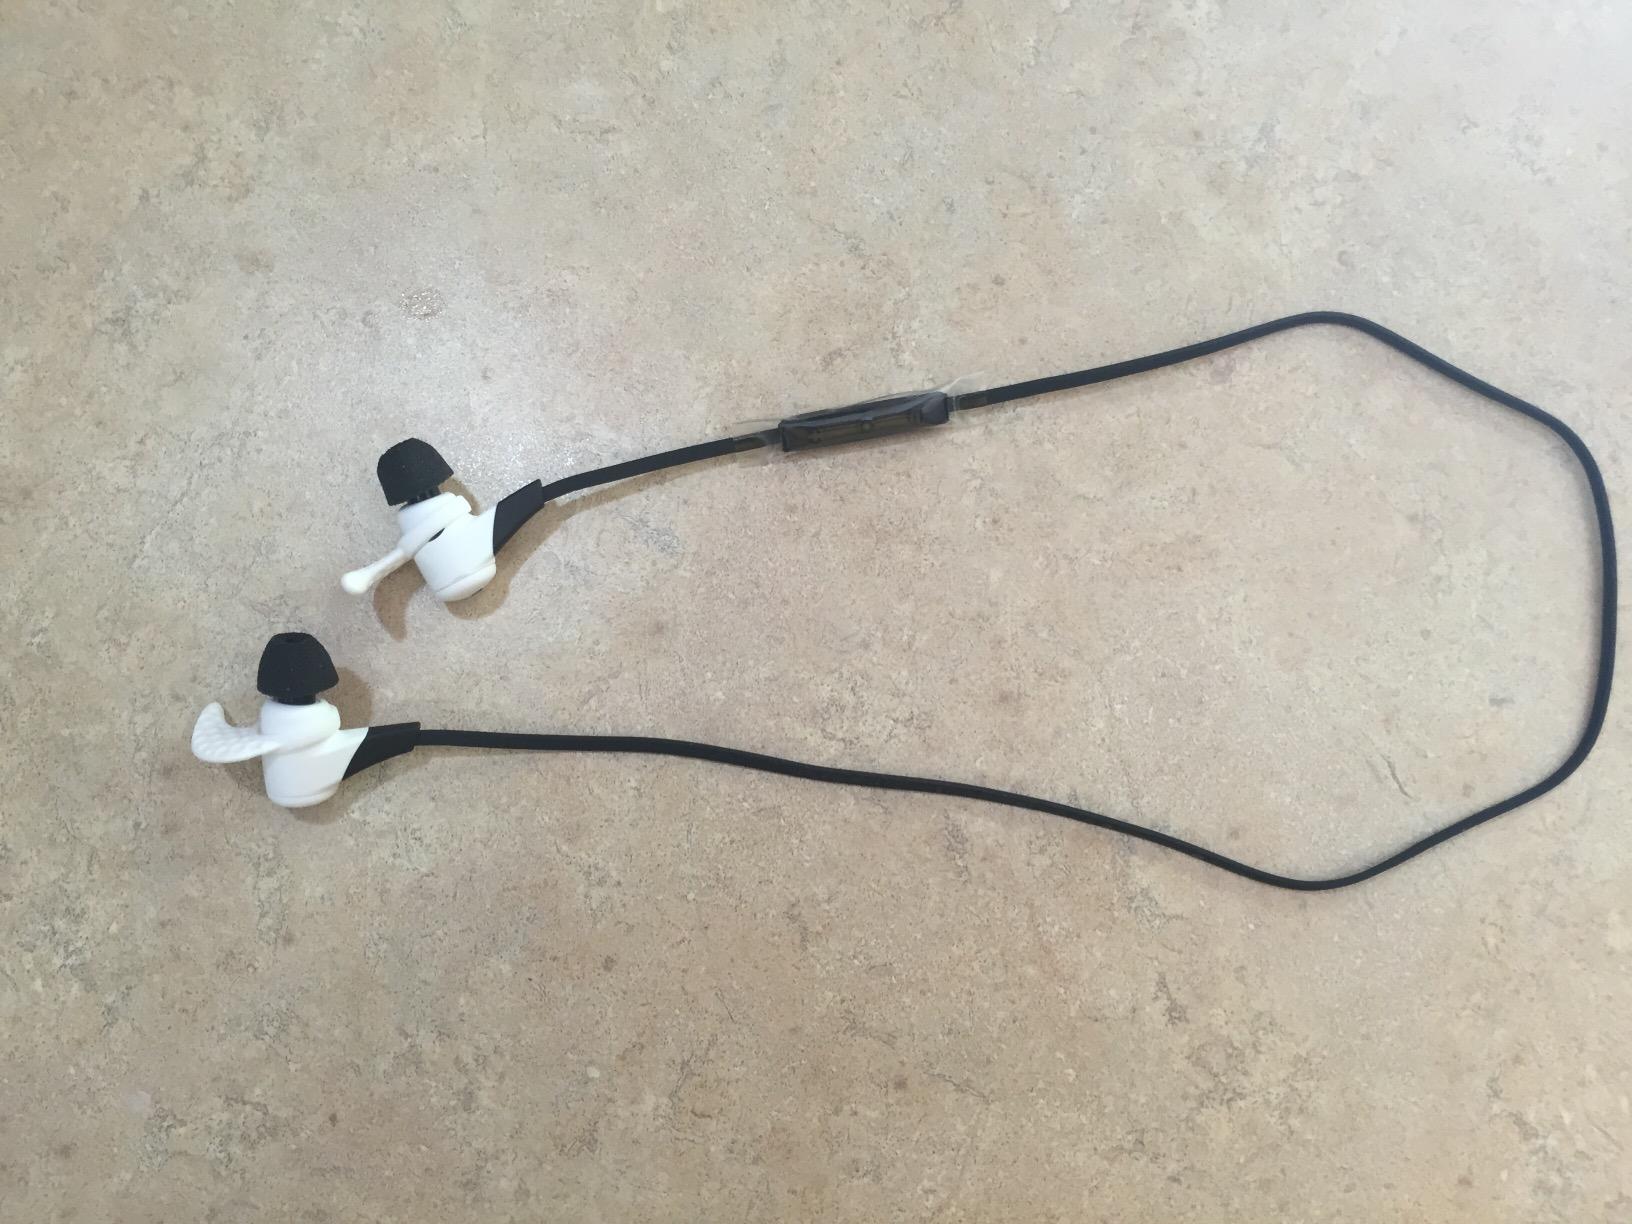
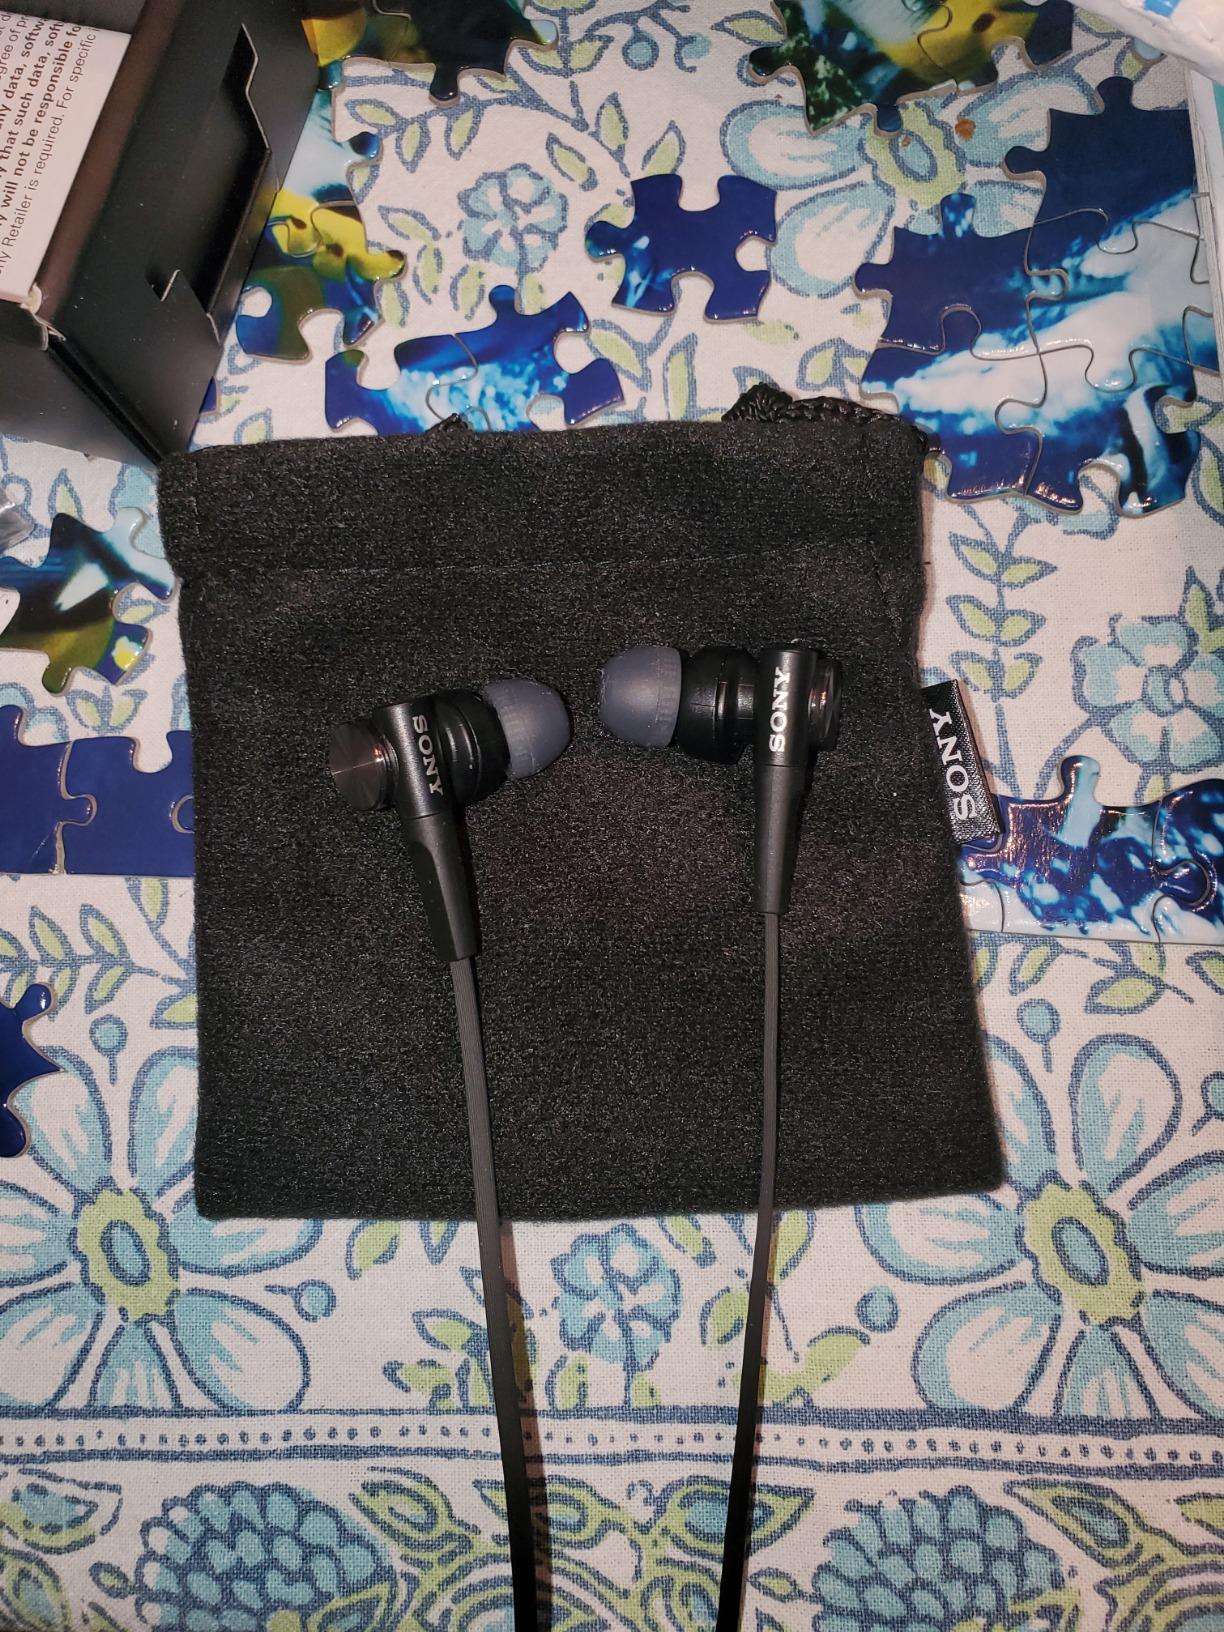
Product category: headphones
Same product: no